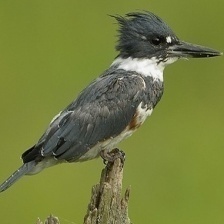
Species: BELTED KINGFISHER
Scientific name: MEGACERYLE ALCYON